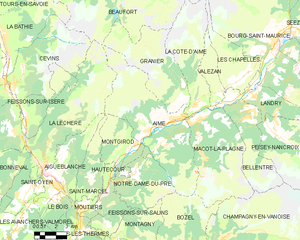
Carte des communes françaises